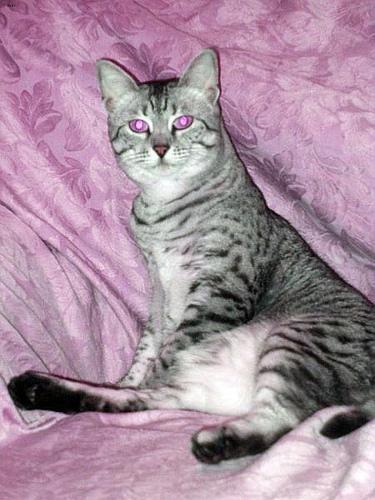
Egyptian Mau